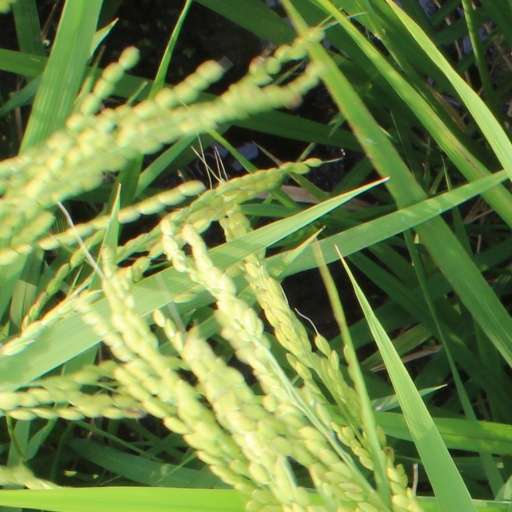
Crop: rice